Vágseiði

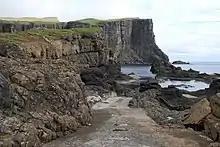
Vágseiði, Kleivin where the old boat harbour was, showing the concrete access road. The high cliff (200 metres) is called Skúvanes, Eggjarnar is on top of the cliff.

Vágseiði is an area in Vágur, Faroe Islands, located on the west coast of Suðuroy west of the village Vágur, from which it takes its name. "Eiði" is the Faroese word for "isthmus". The distance between the east and the west coast of Vágur is only one km. There is a lake between the village and Vágseiði, the lake is called Vatnið, which is the Faroese word for Lake. The football stadium of FC Suðuroy and the sports hall Vágshøll are located on Vágseiði, 100-200 m from the cliffs. The natural harbour on Vágseiði is called Kleivin. The 200m high cliff south of Vágseiði is called Skúvanes, and the cliffs from Skúvanes towards south are called Eggjarnar. There is a skerry, which looks like some rocks, in the bay of Vágseiði, this skerry is called Heltnarnar. The sea is often rough here and the waves often break against the cliffs here, and often Heltnarnar almost disappear in the surf.